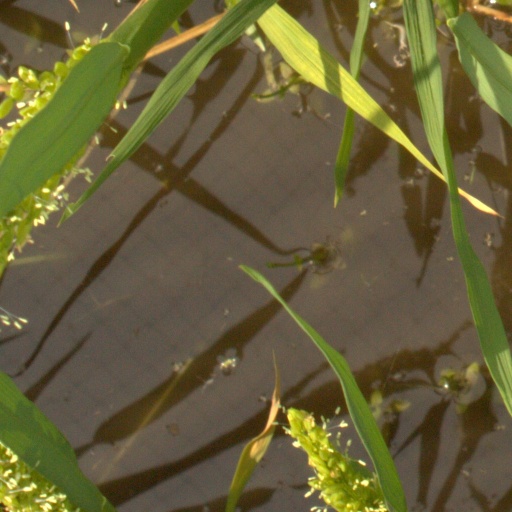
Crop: rice